HMCS Okanagan

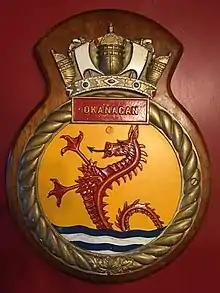
The badge of "Okanagan"

The submarine, built at Chatham Dockyard in England, was laid down on 25 March 1965, and launched on 17 September 1966 by Monique Cadieux, the wife of the Associate Minister of Canadian National Defence. She was commissioned on 22 June 1968 at Chatham. She was also the final submarine constructed at Chatham Dockyard. The submarine was named after the Okanagan First Nations people, and was assigned the pennant number S 74.